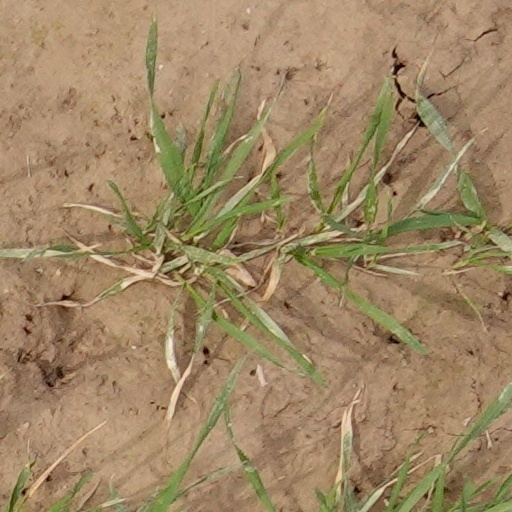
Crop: wheat